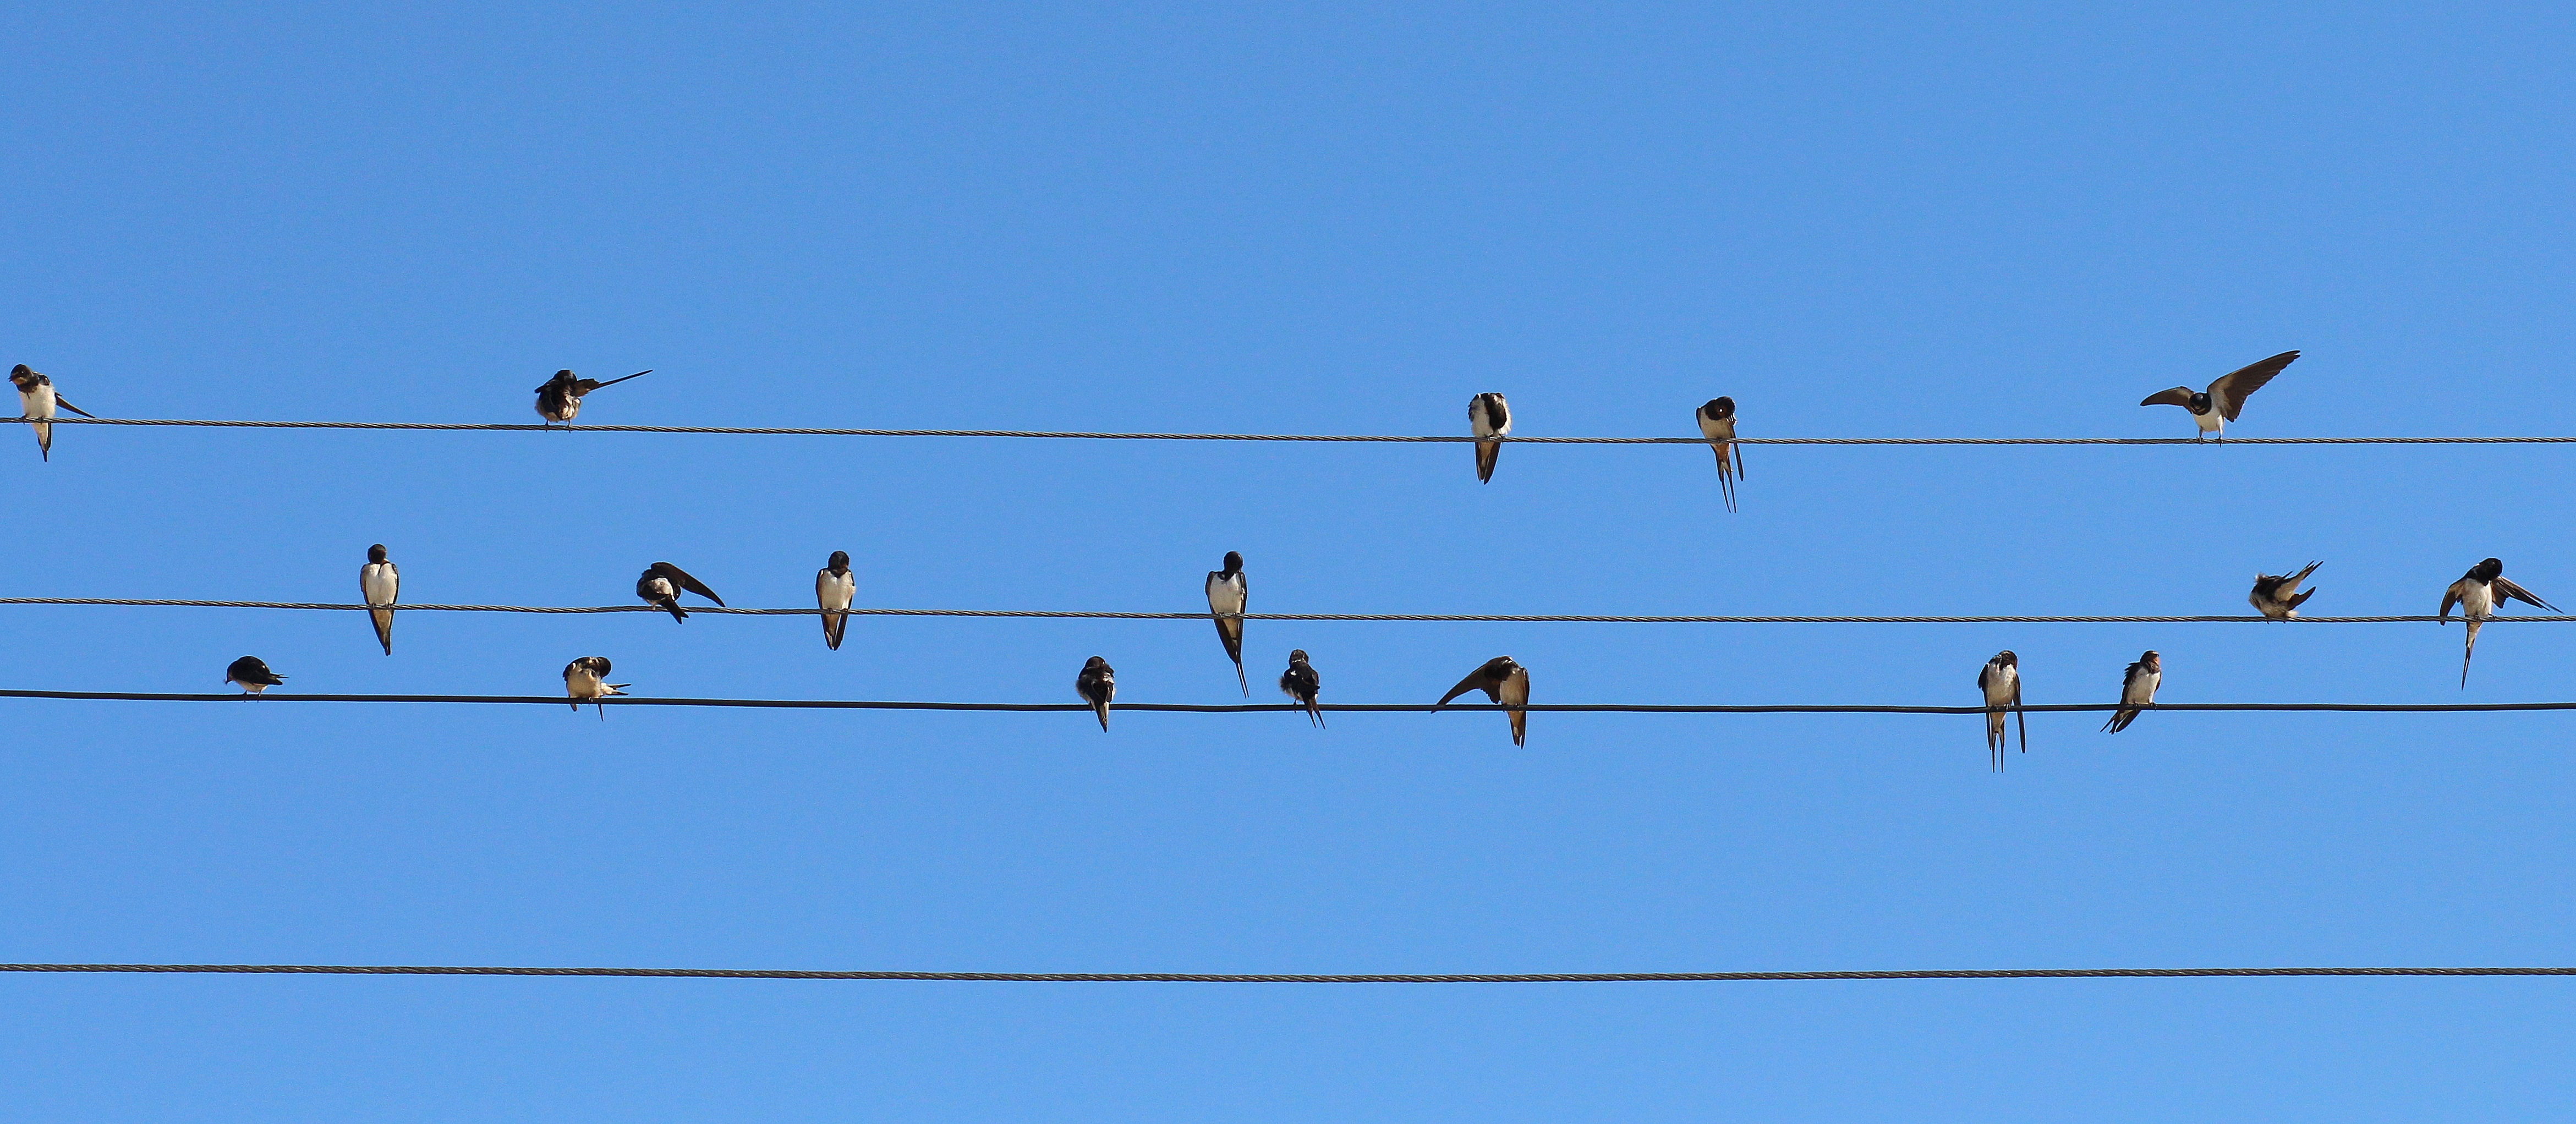
branch, bird, wing, fence, flock, wire, line, birds, vertebrate, swallow, stol, bird migration, outdoor structure, wire fencing, home fencing, perching bird, animal migration